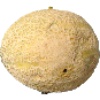
Label: Cantaloupe 2